1906 Targa Florio

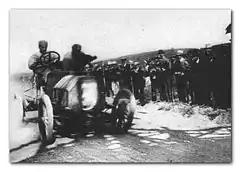
Alessandro Cagno drives Itala No3 to victory at the inaugural Targa Florio in 1906

The 1906 Targa Florio was the inaugural running of the Targa Florio, an open road endurance automobile race held in the mountains of Sicily near Palermo. Founded by wealthy Sicilian wine producer, Vincenzo Florio, it was held at Madonie on 6 May 1906 and run over 3 laps of the 92.473 mile circuit, totalling 277.42 miles.